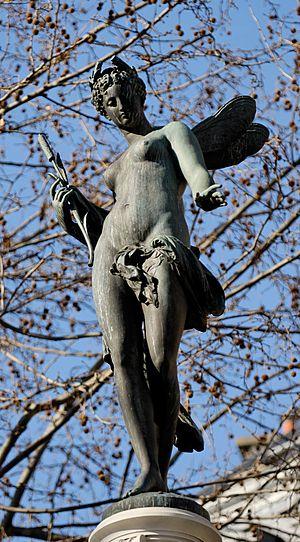
Nymphe fluviale par Mathurin Moreau (Français, 1822-1912), élément d'une fontaine sur la place du Theâtre-Français, côté rue de Richelieu. Bronze, 1874.
Mathurin Moreau, né à Dijon le 18 novembre 1822 et mort à Paris le 14 février 1912, est un sculpteur français, renommé pour ses sculptures décoratives.